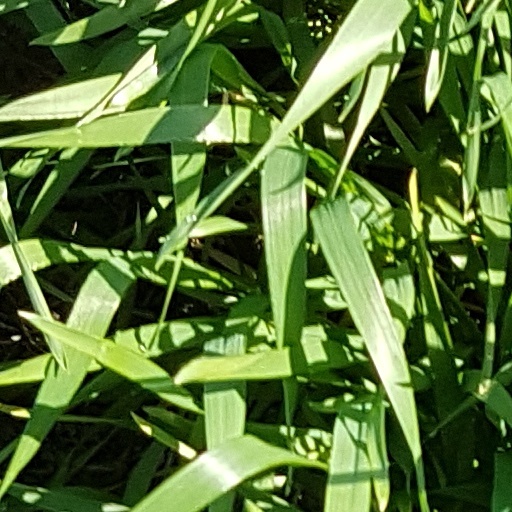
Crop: wheat